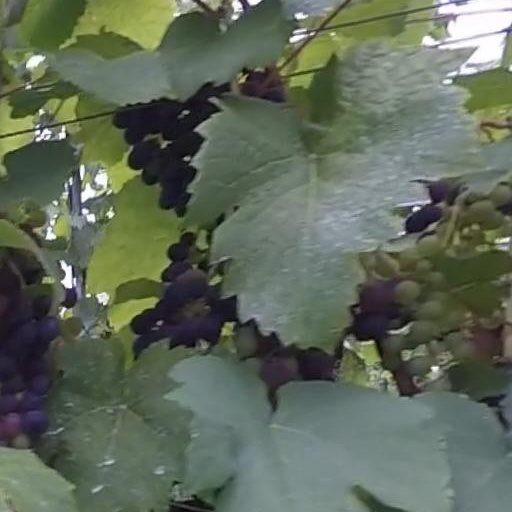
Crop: grape